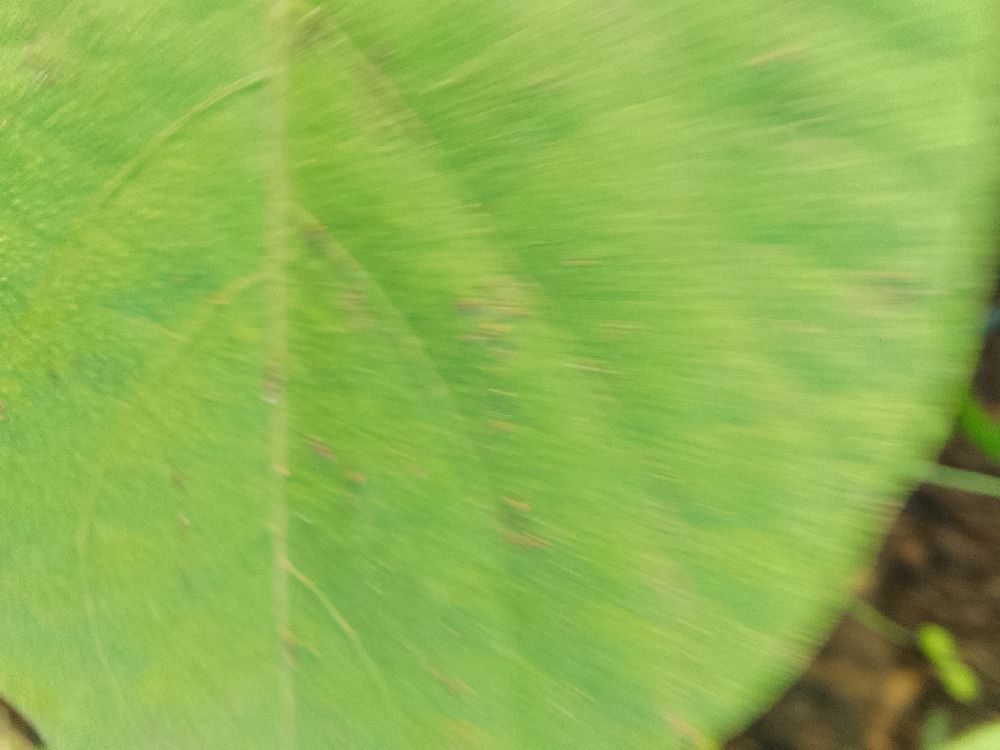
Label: healthy